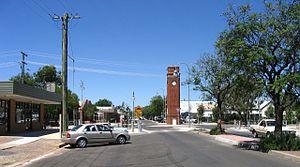
Wee Waa est une ville située à l'intérieur des terres au Nord de la Nouvelle-Galles du Sud, en Australie, à 571 km au Nord-Ouest de Sydney, sur la rivière Namoi et la Kamilaroi Highway. En 2011, elle comptait 2 433 habitants.